Matiu / Somes Island

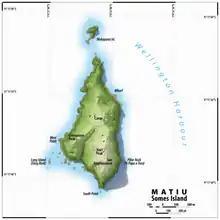
Topographic map of Matiu /Somes Island

A distinct gully runs from the south of the former quarantine station and terminates at the sea on the southern end of the island between two largely forested ridges on either side to the east and west. The gully floor forms a swamp, but an ephemeral watercourse flows through it during periods of heavy rain. A 1942 map shows a small dam across the creek.